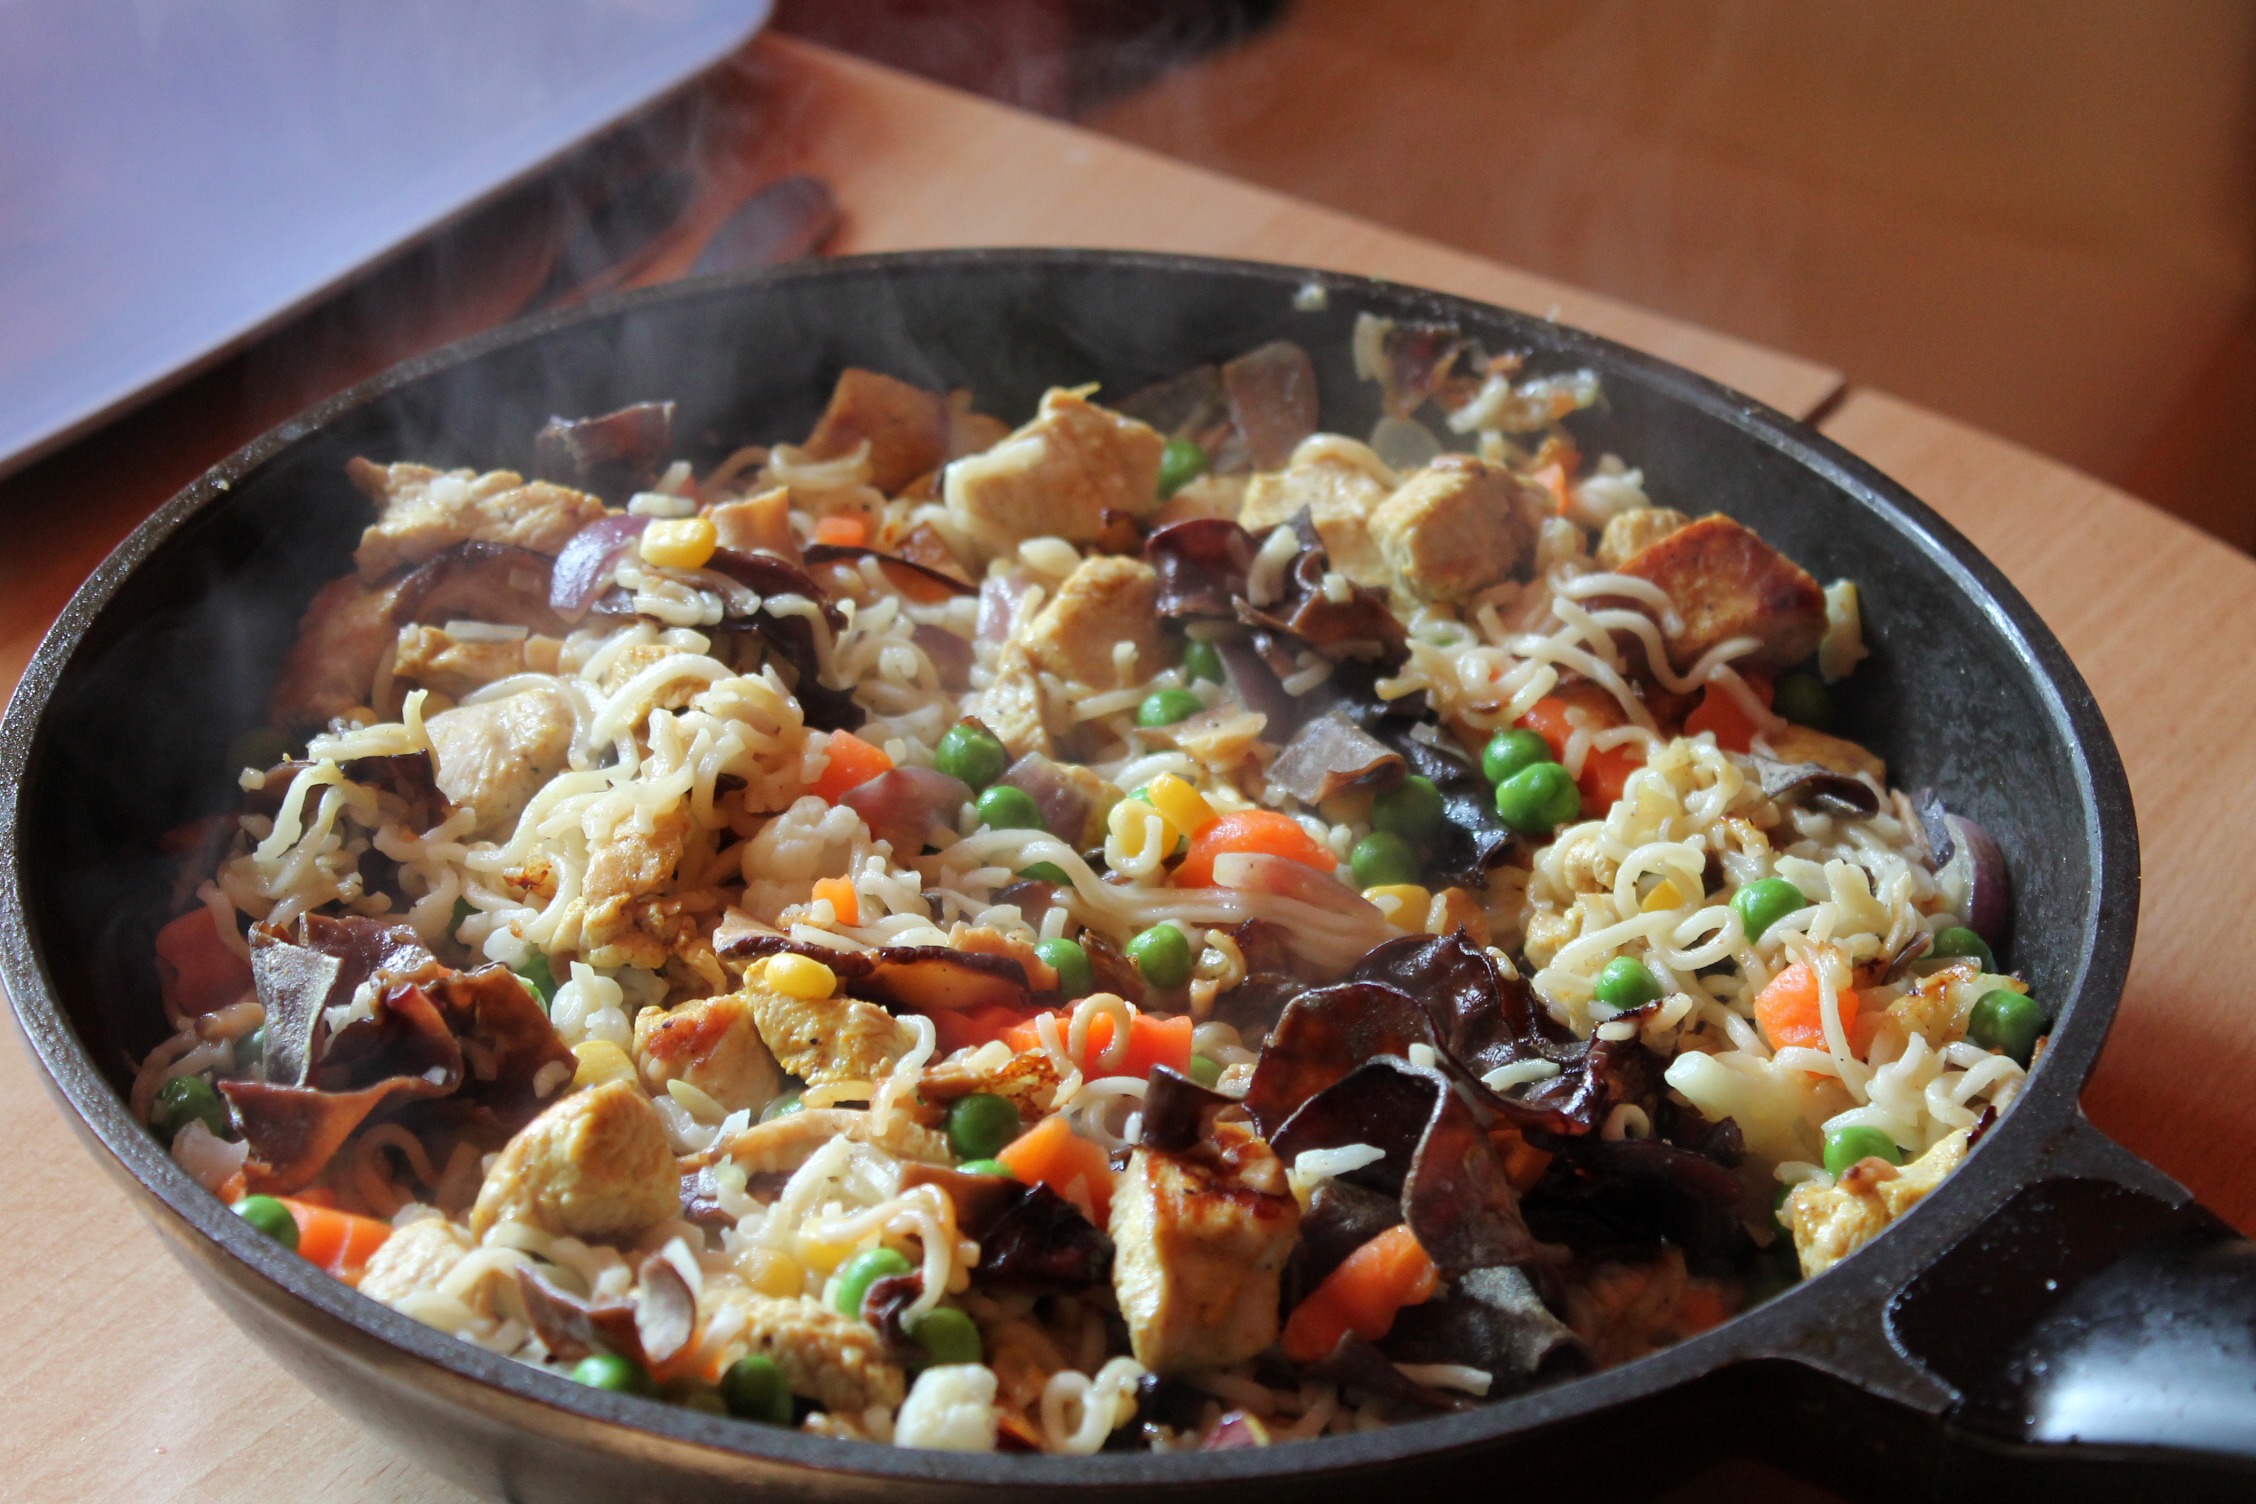
dish, meal, food, produce, vegetable, breakfast, eat, cuisine, pan, cook, fry up, court, fry, substantial, sear